Manuel León Hoyos

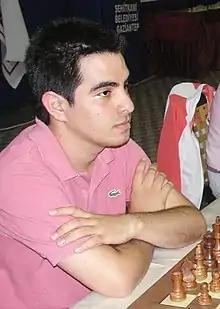
Manuel Leon Hoyos at the World Junior Championship in Gaziantep, Turkey in 2008

Manuel León Hoyos (born February 10, 1989) is a Mexican chess Grandmaster. He is the first Mexican chess player to break 2600 Elo in the official FIDE rating list with 2603 in October 2012.